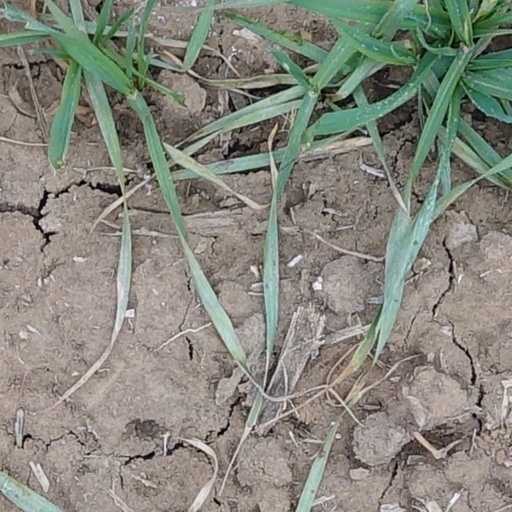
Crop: wheat